Wolf Jobst Siedler

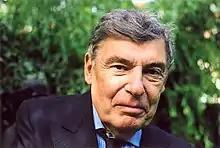
Wolf Jobst Siedler

Wolf Jobst Siedler (17 January 1926 – 27 November 2013) was a German publisher and writer.